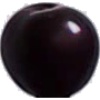
Label: cherry_wax_black